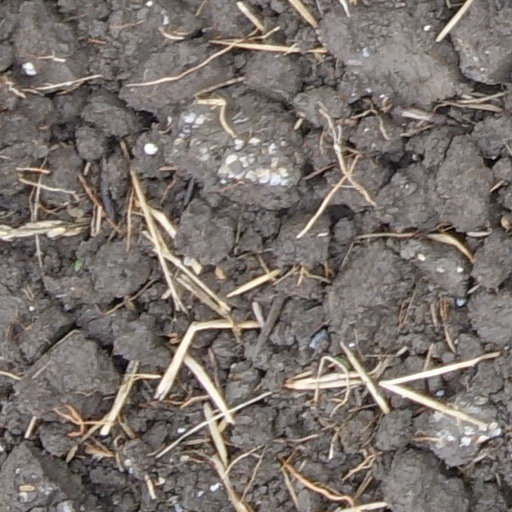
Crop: wheat